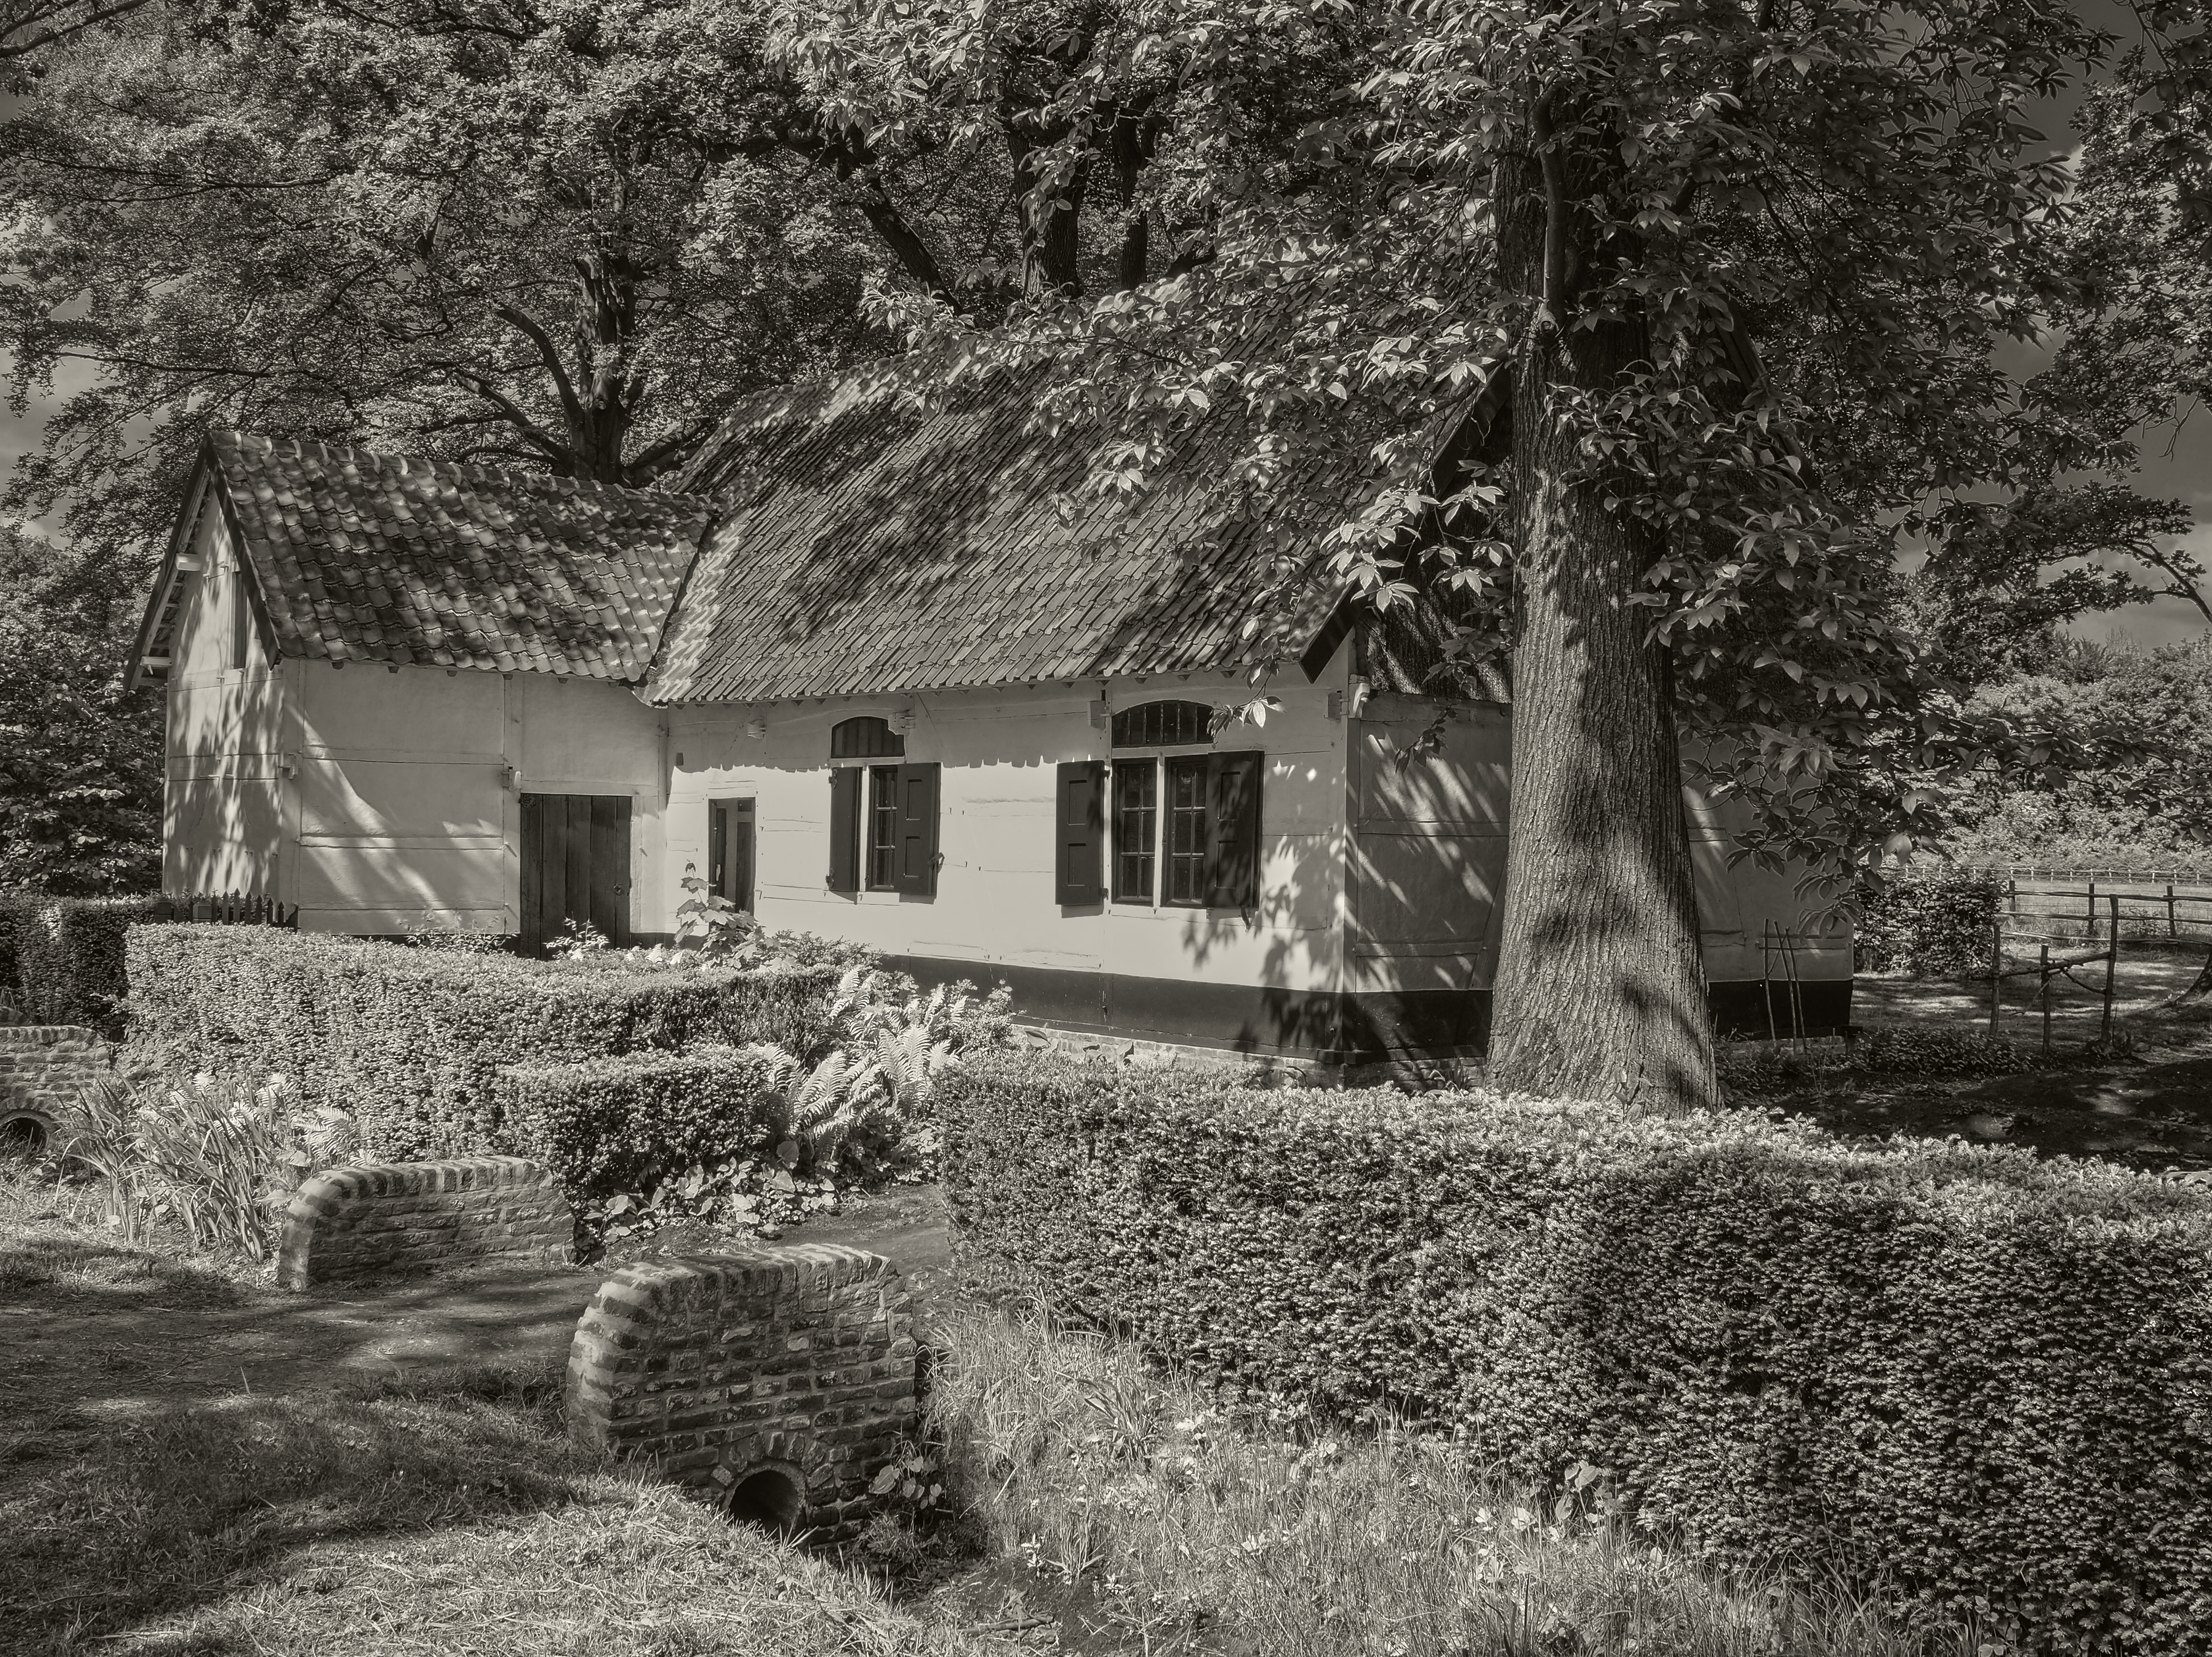
tree, black and white, farm, house, building, barn, home, wall, cottage, monochrome, trees, ruins, farmhouse, history, estate, bokrijk, fairytalehouse, kortessem, loamtimberframing, rural area, monochrome photography